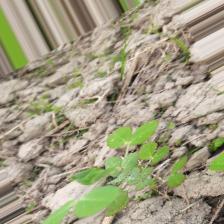
Label: Powdery Mildew